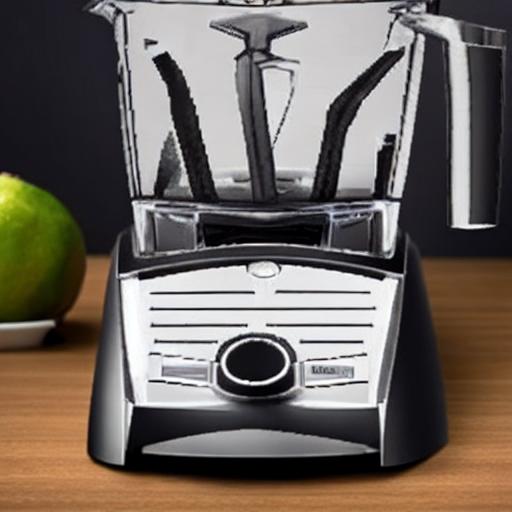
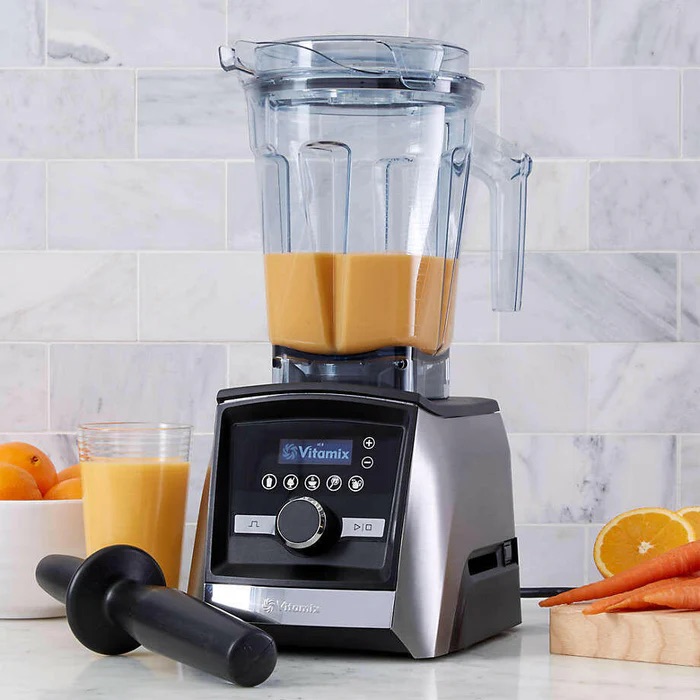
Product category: items_blender
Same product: no